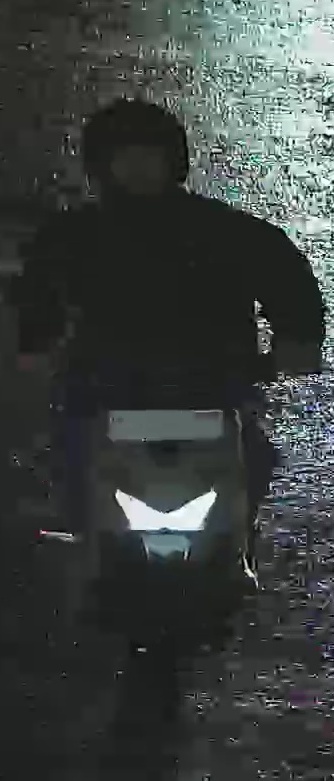
person-with-helmet: 1
person-without-helmet: 0